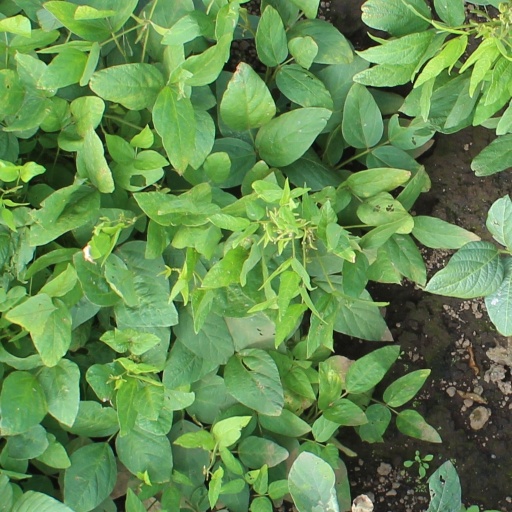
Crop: soybean